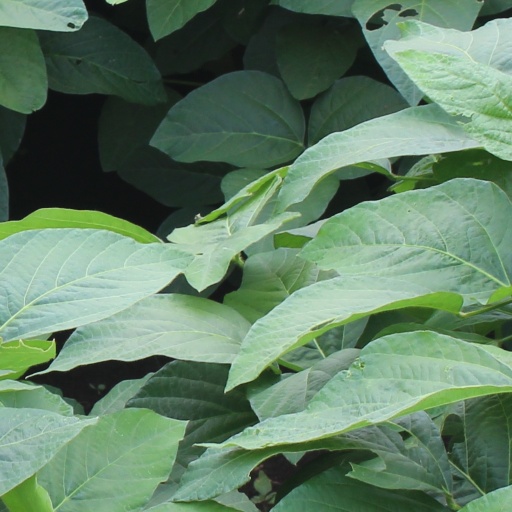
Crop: soybean